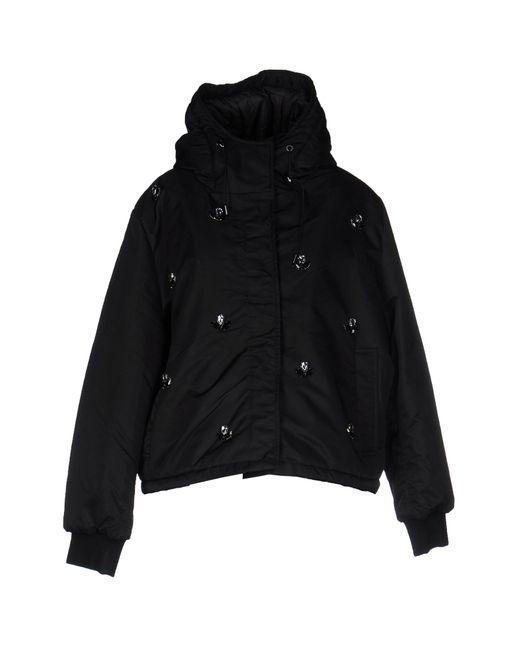
schwarze Jacke mit langen Ärmeln, Kapuze und Knopfdesigns